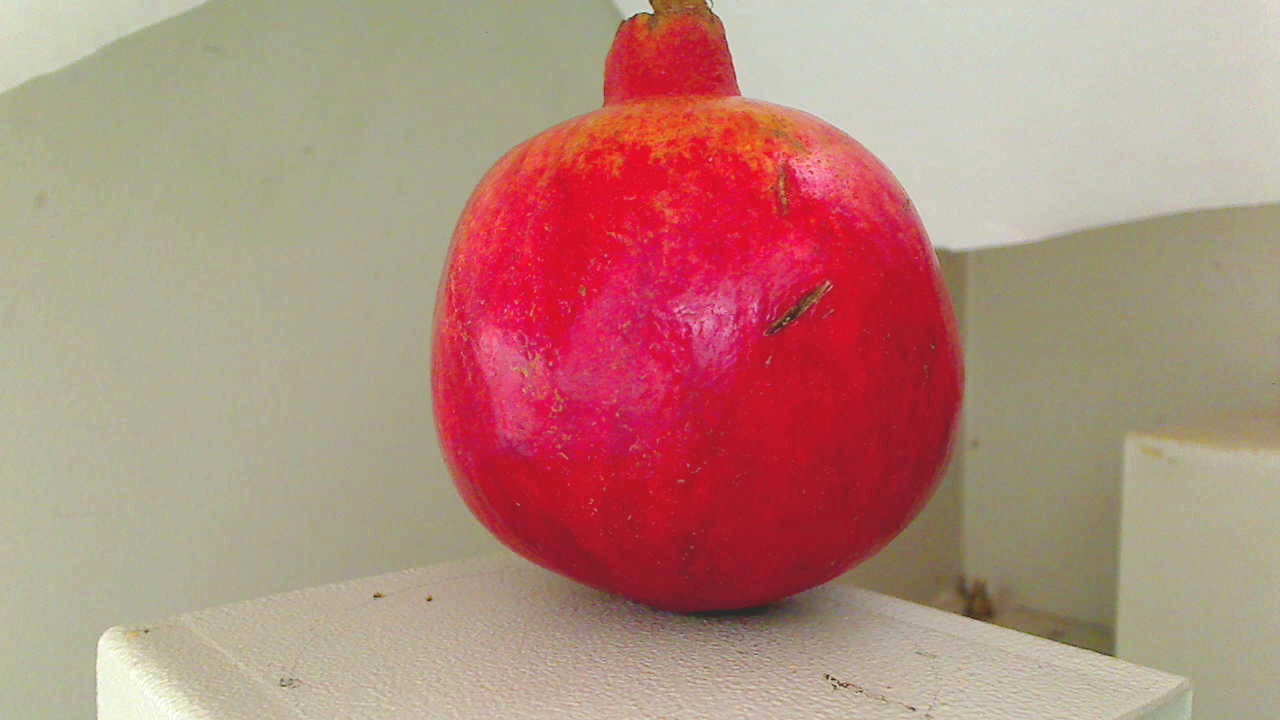
Grade: grade-2
Quality: quality-3